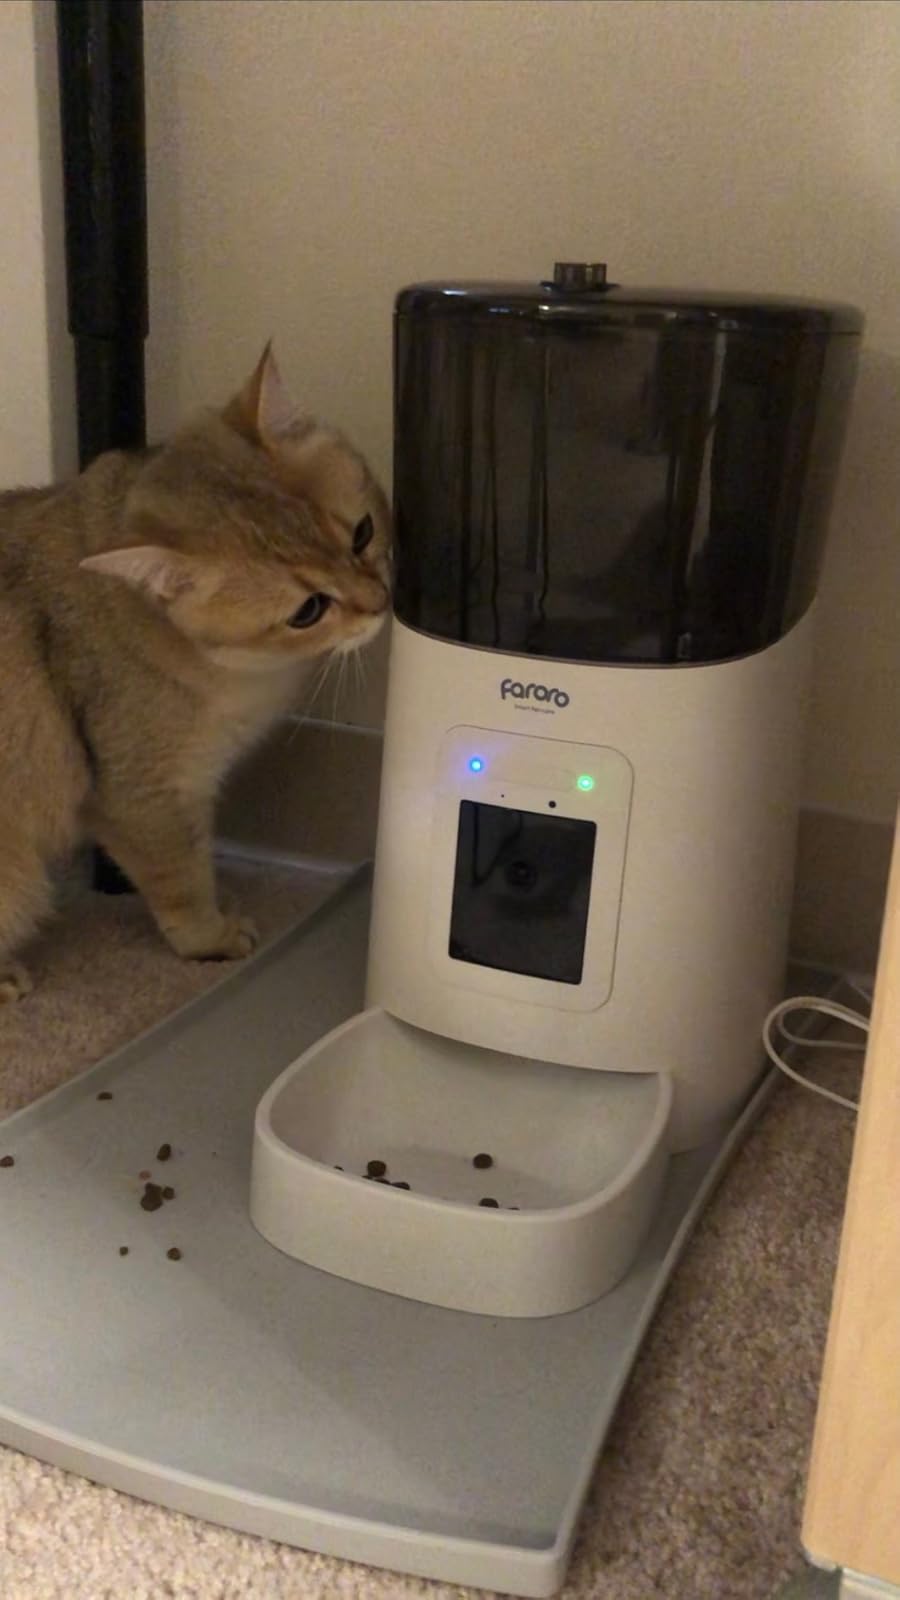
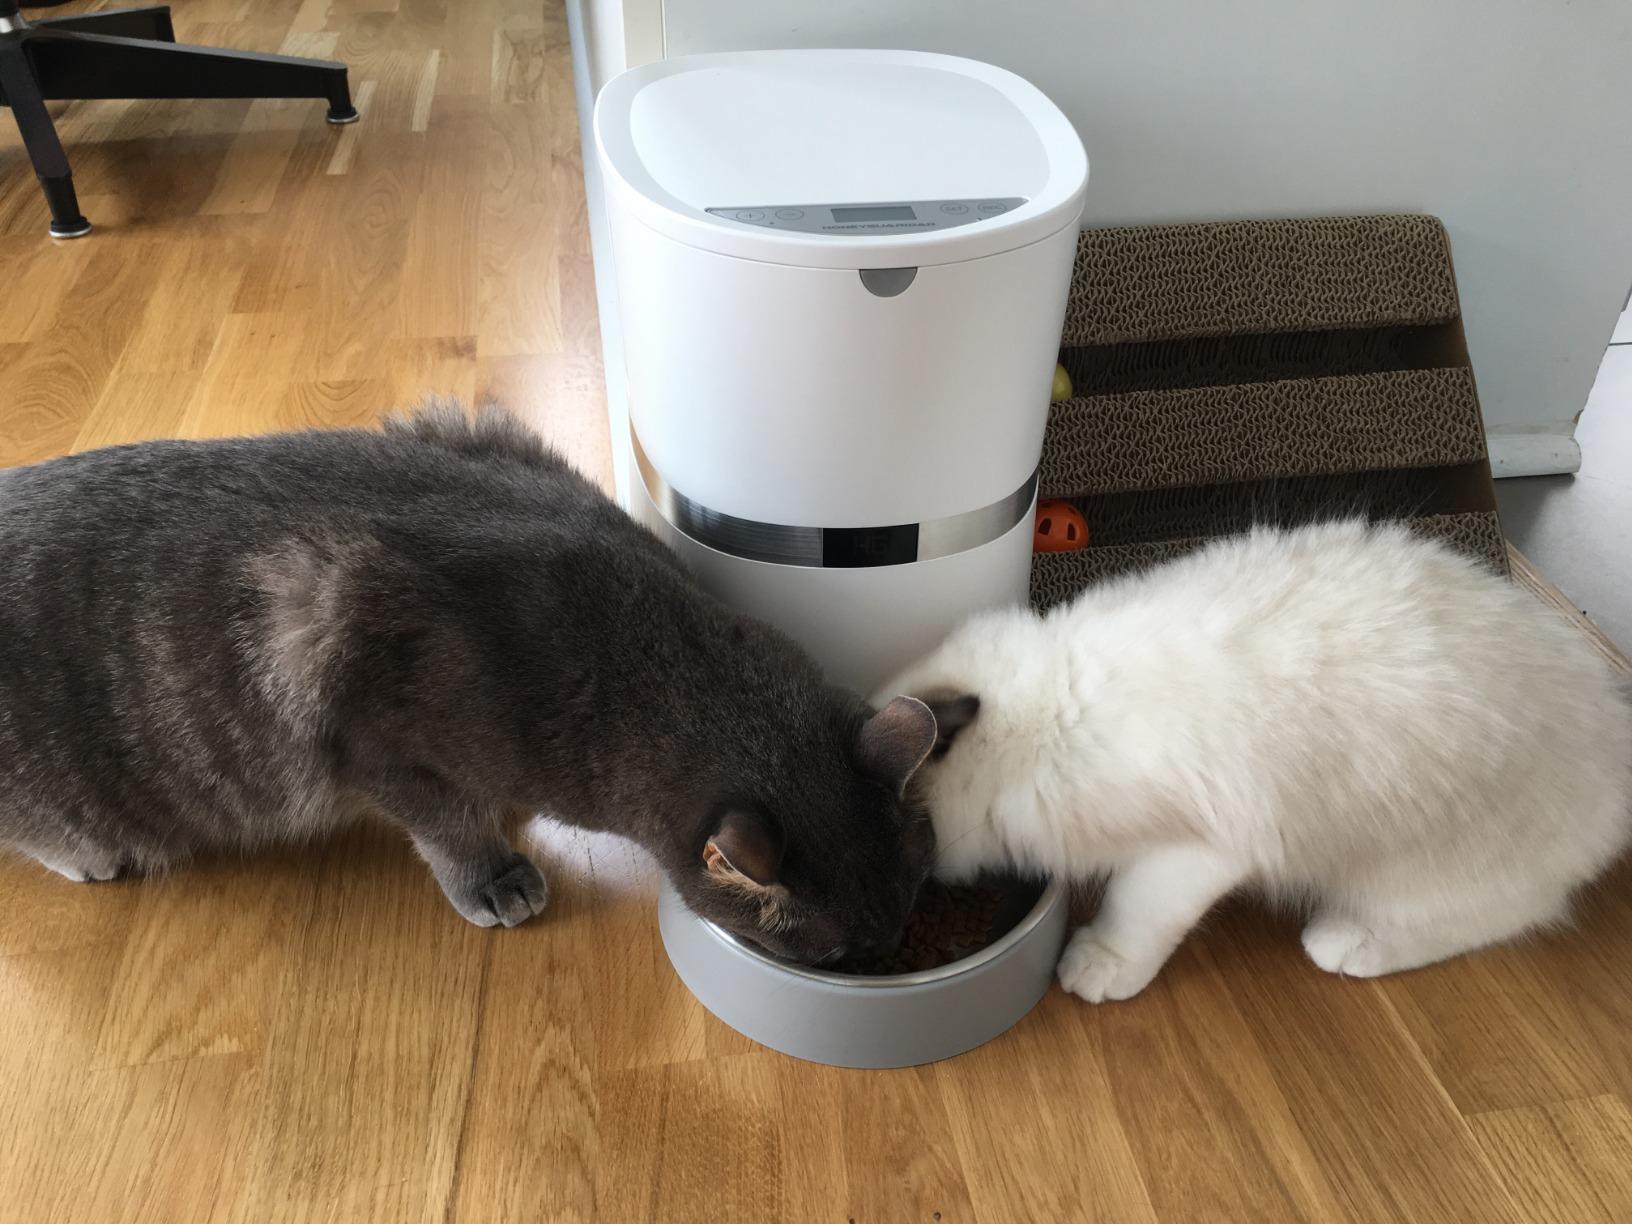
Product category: items_feeder
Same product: no